Smurf attack

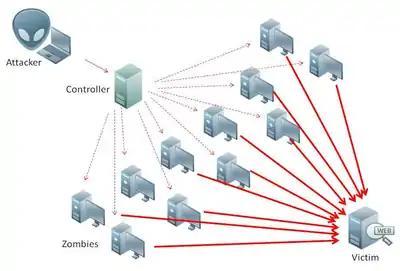
Diagram of the attack

A Smurf attack is a distributed denial-of-service attack in which large numbers of Internet Control Message Protocol (ICMP) packets with the intended victim's spoofed source IP are broadcast to a computer network using an IP broadcast address. Most devices on a network will, by default, respond to this by sending a reply to the source IP address. If the number of machines on the network that receive and respond to these packets is very large, the victim's computer will be flooded with traffic. This can slow down the victim's computer to the point where it becomes impossible to work on.